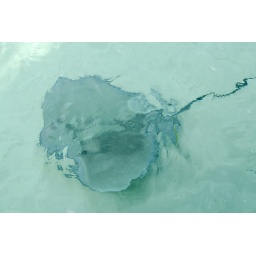
Stingray swimming by our boat